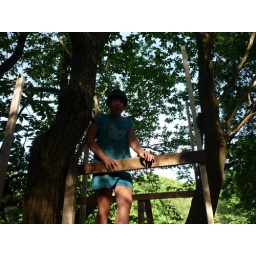
Rachel up in the tree house that is still being built.